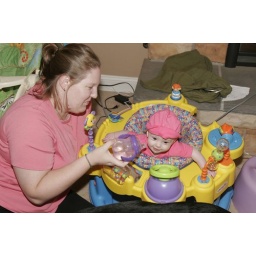
water in sippy cup